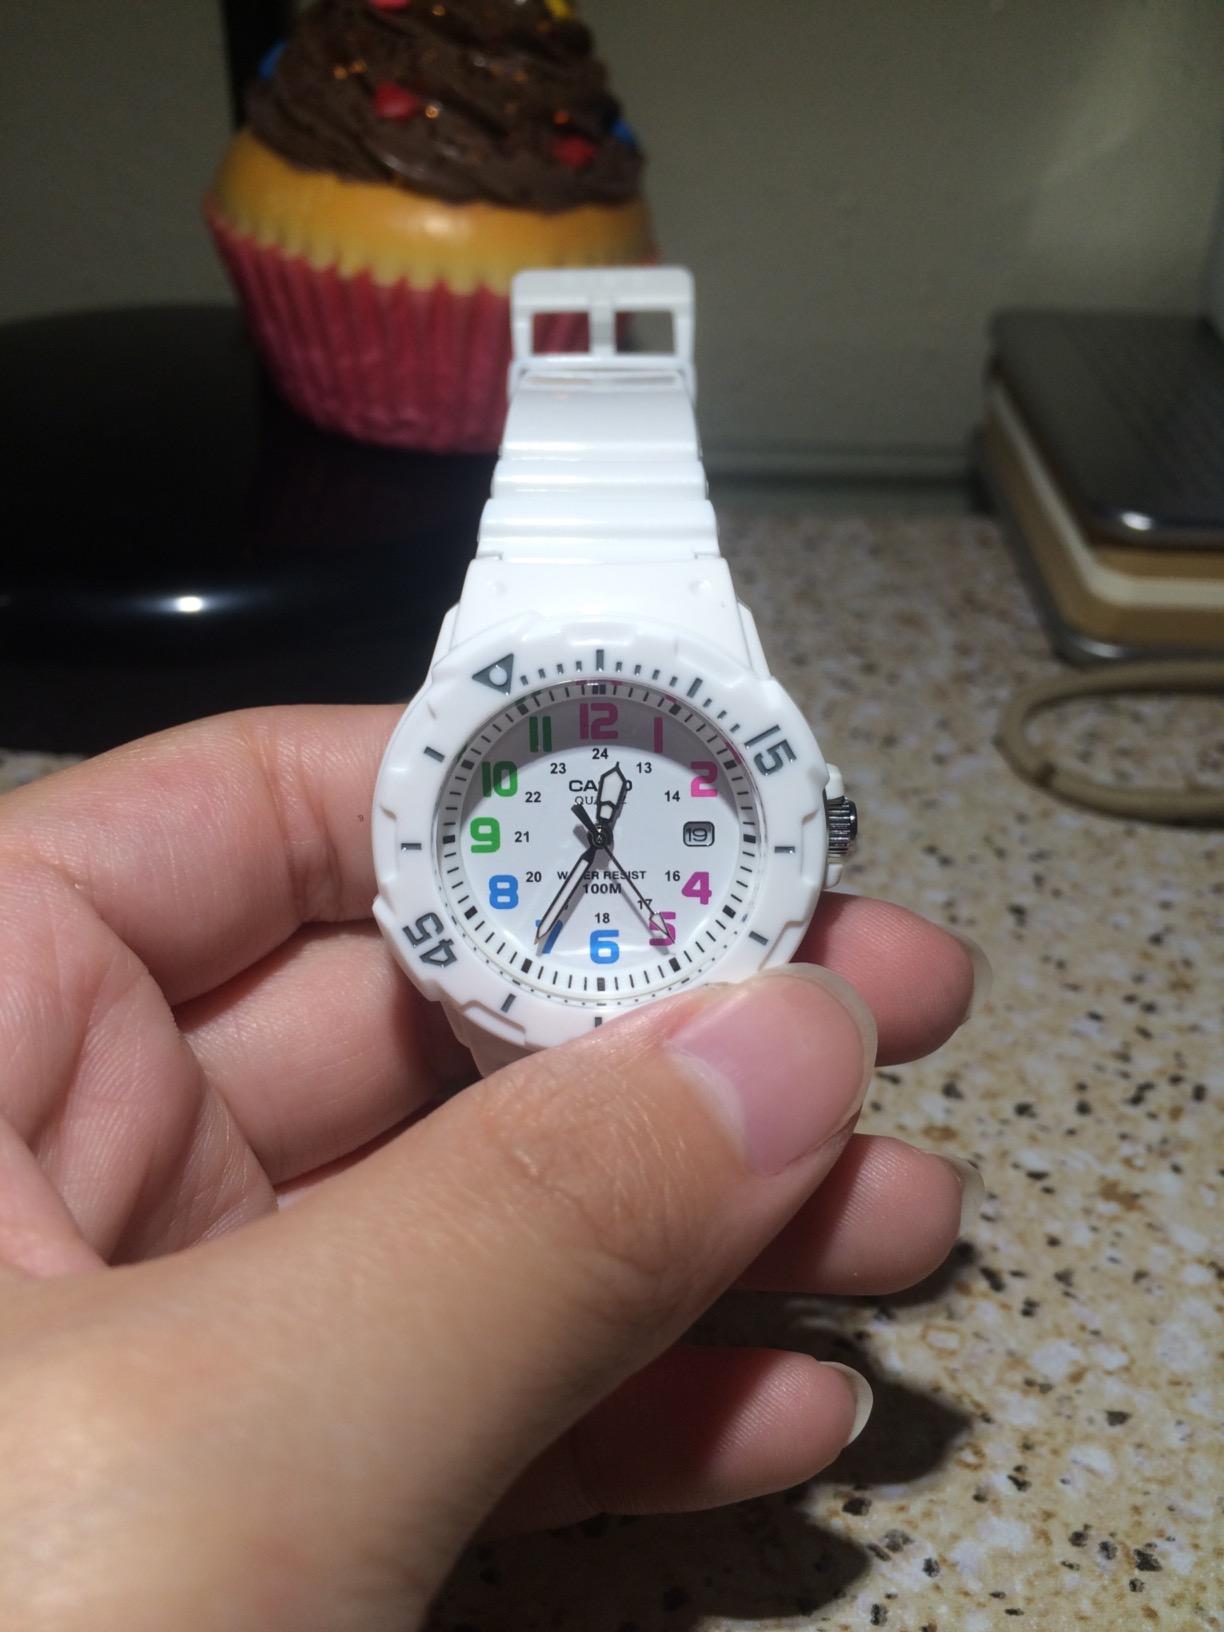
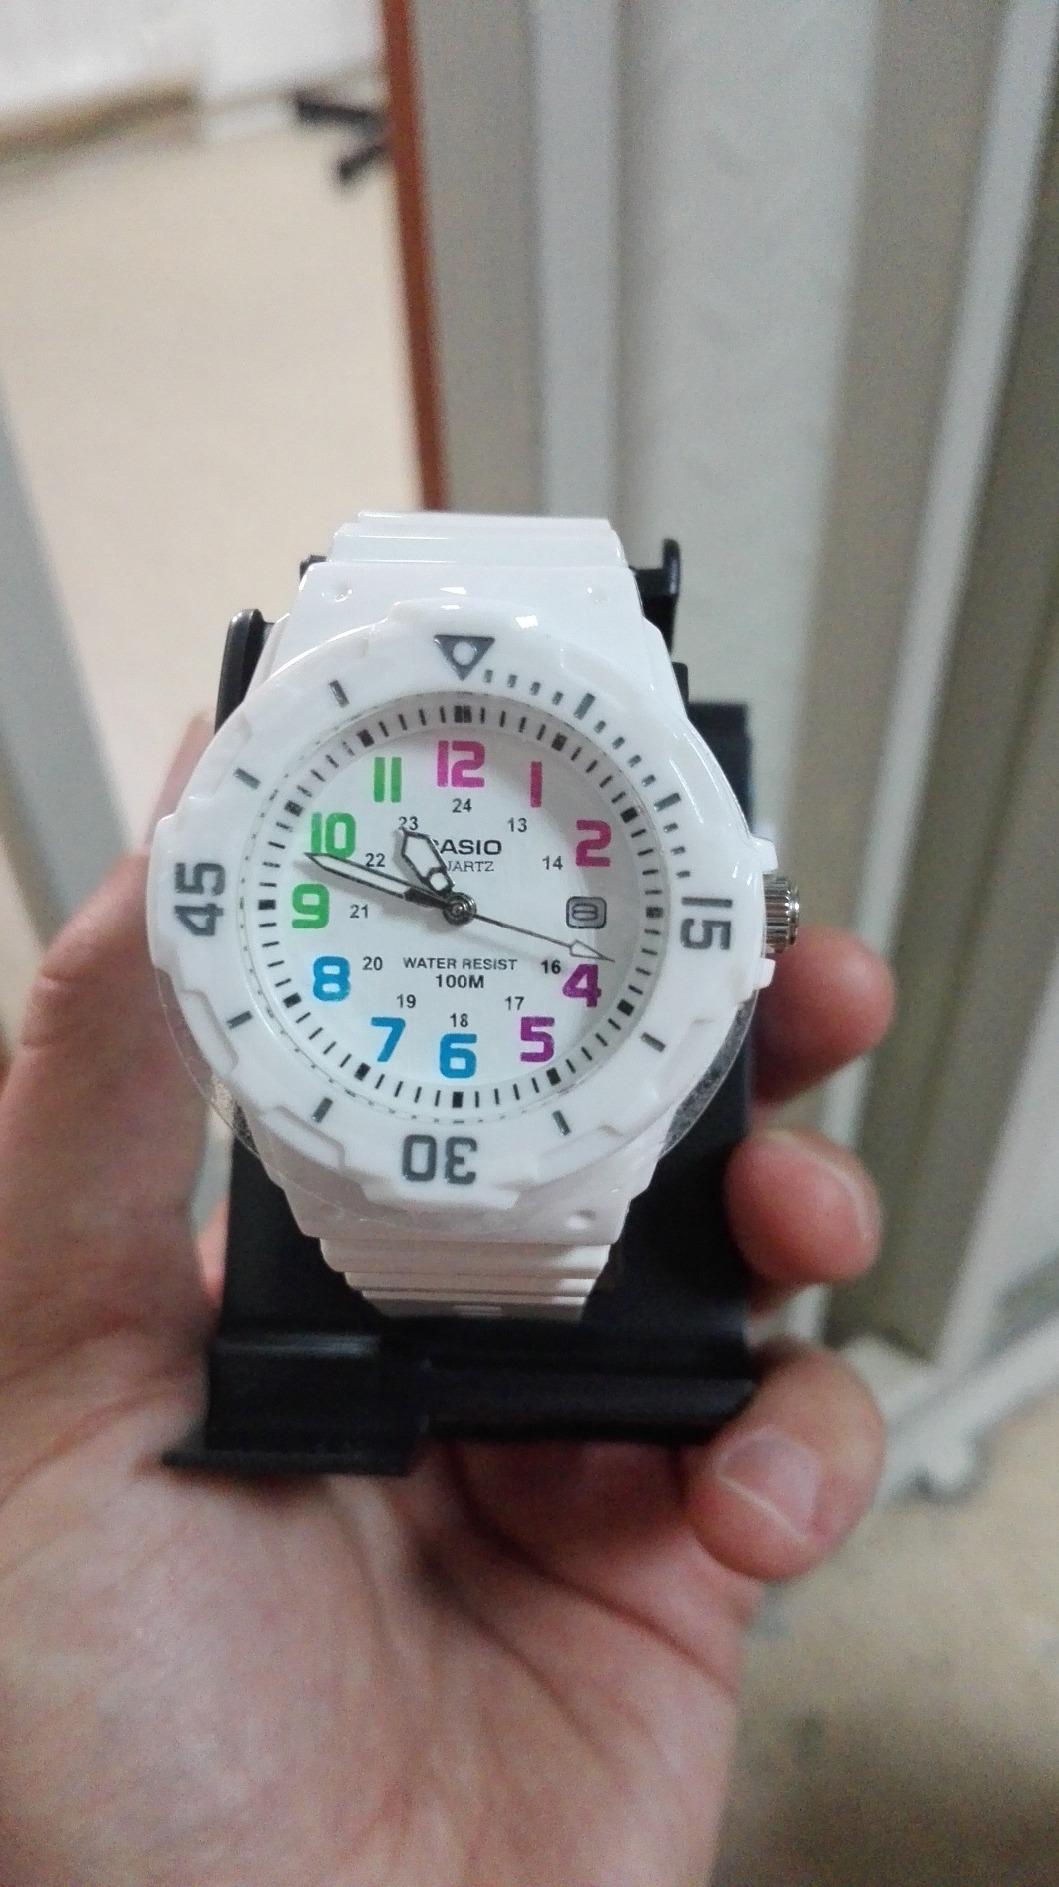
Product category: accessories_watch
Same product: yes